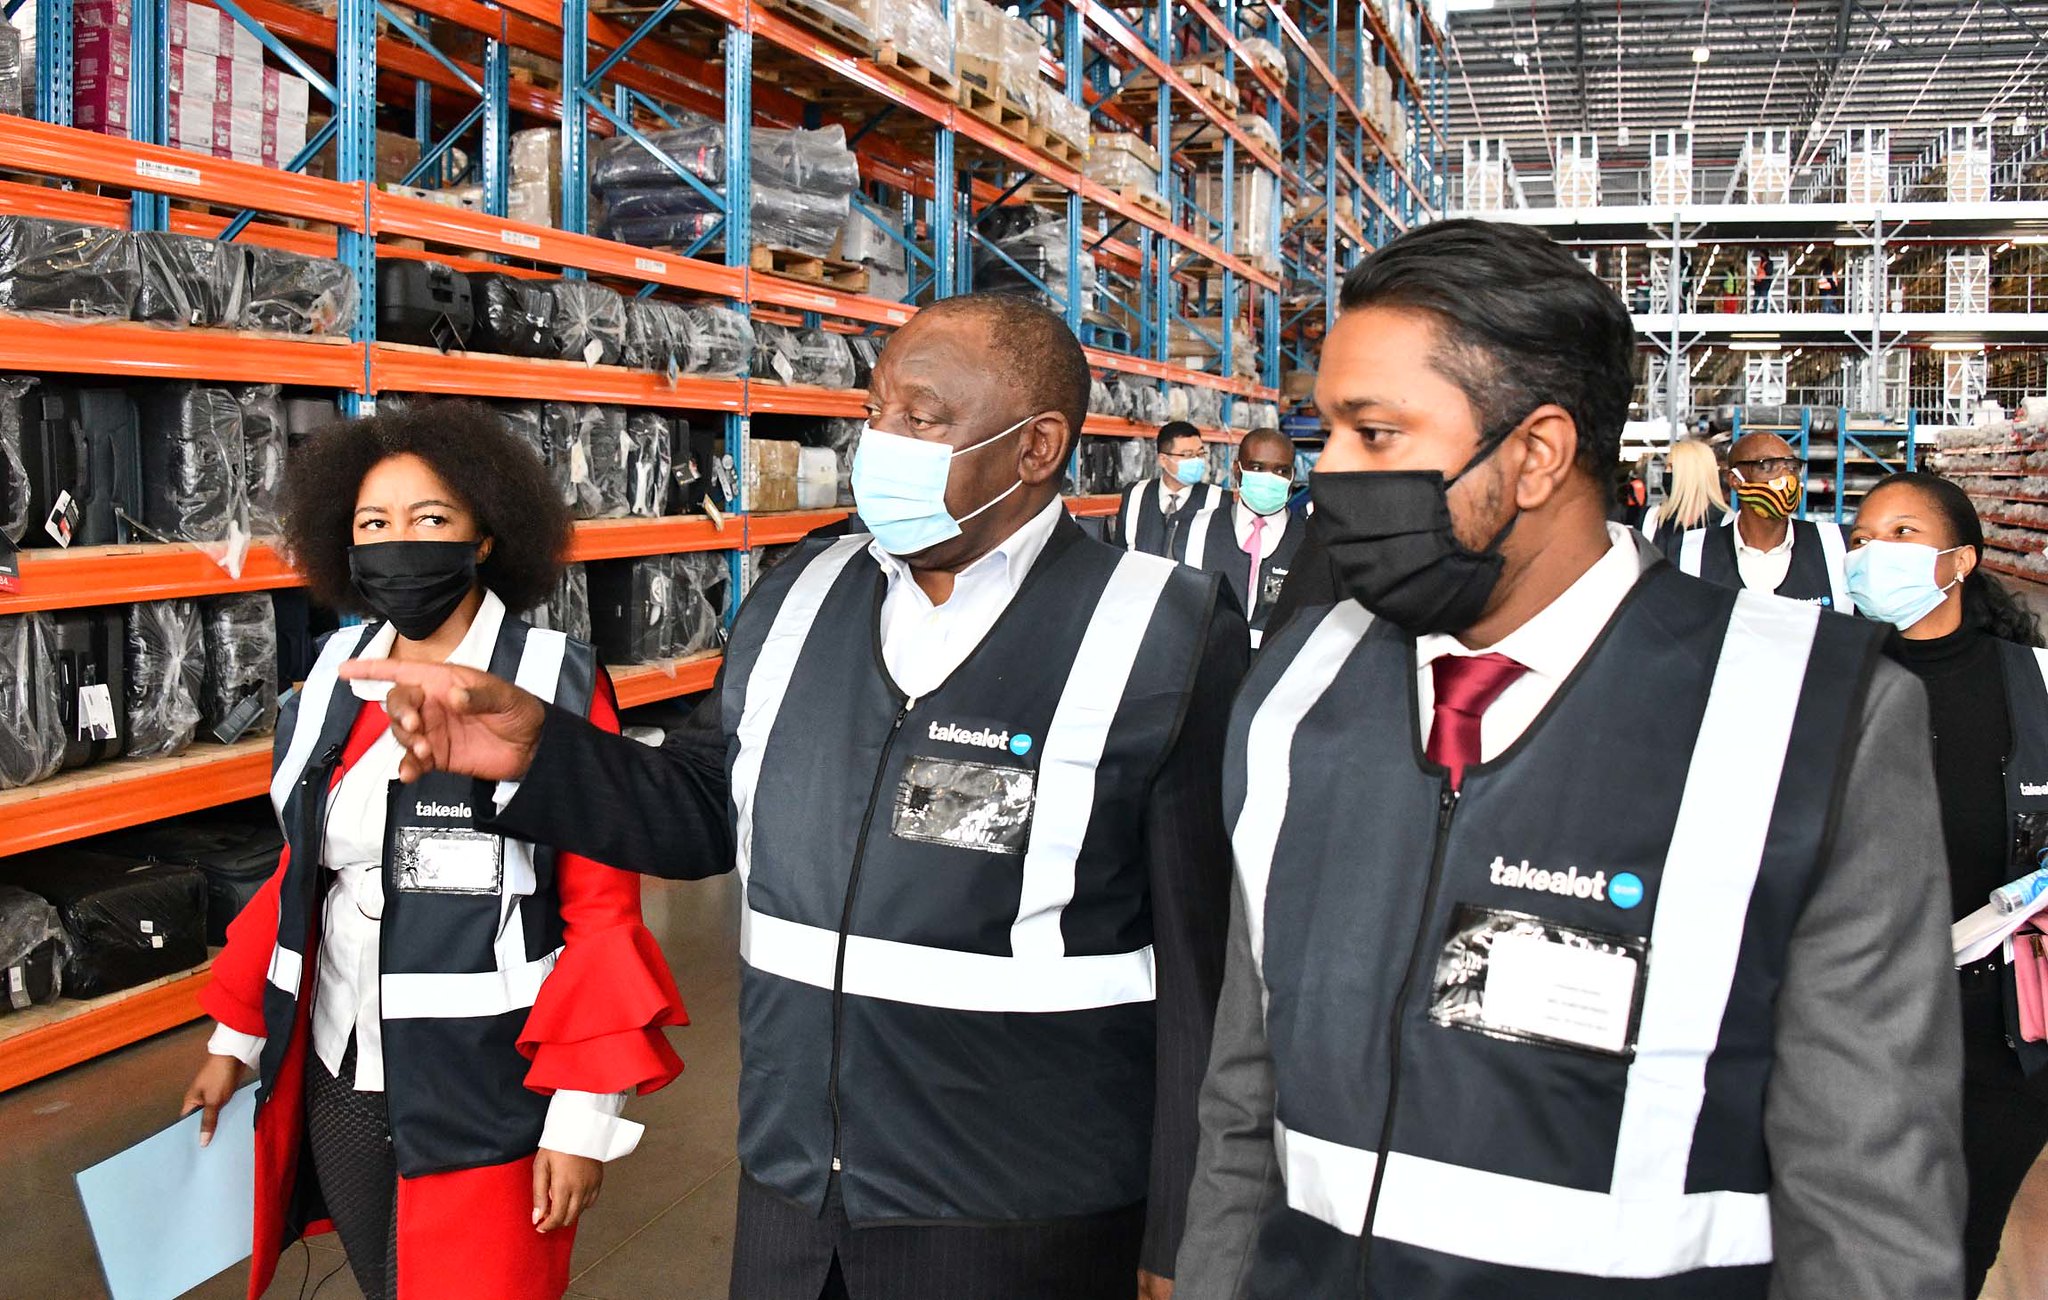
Objects detected:
Mask
Mask
Mask
Mask